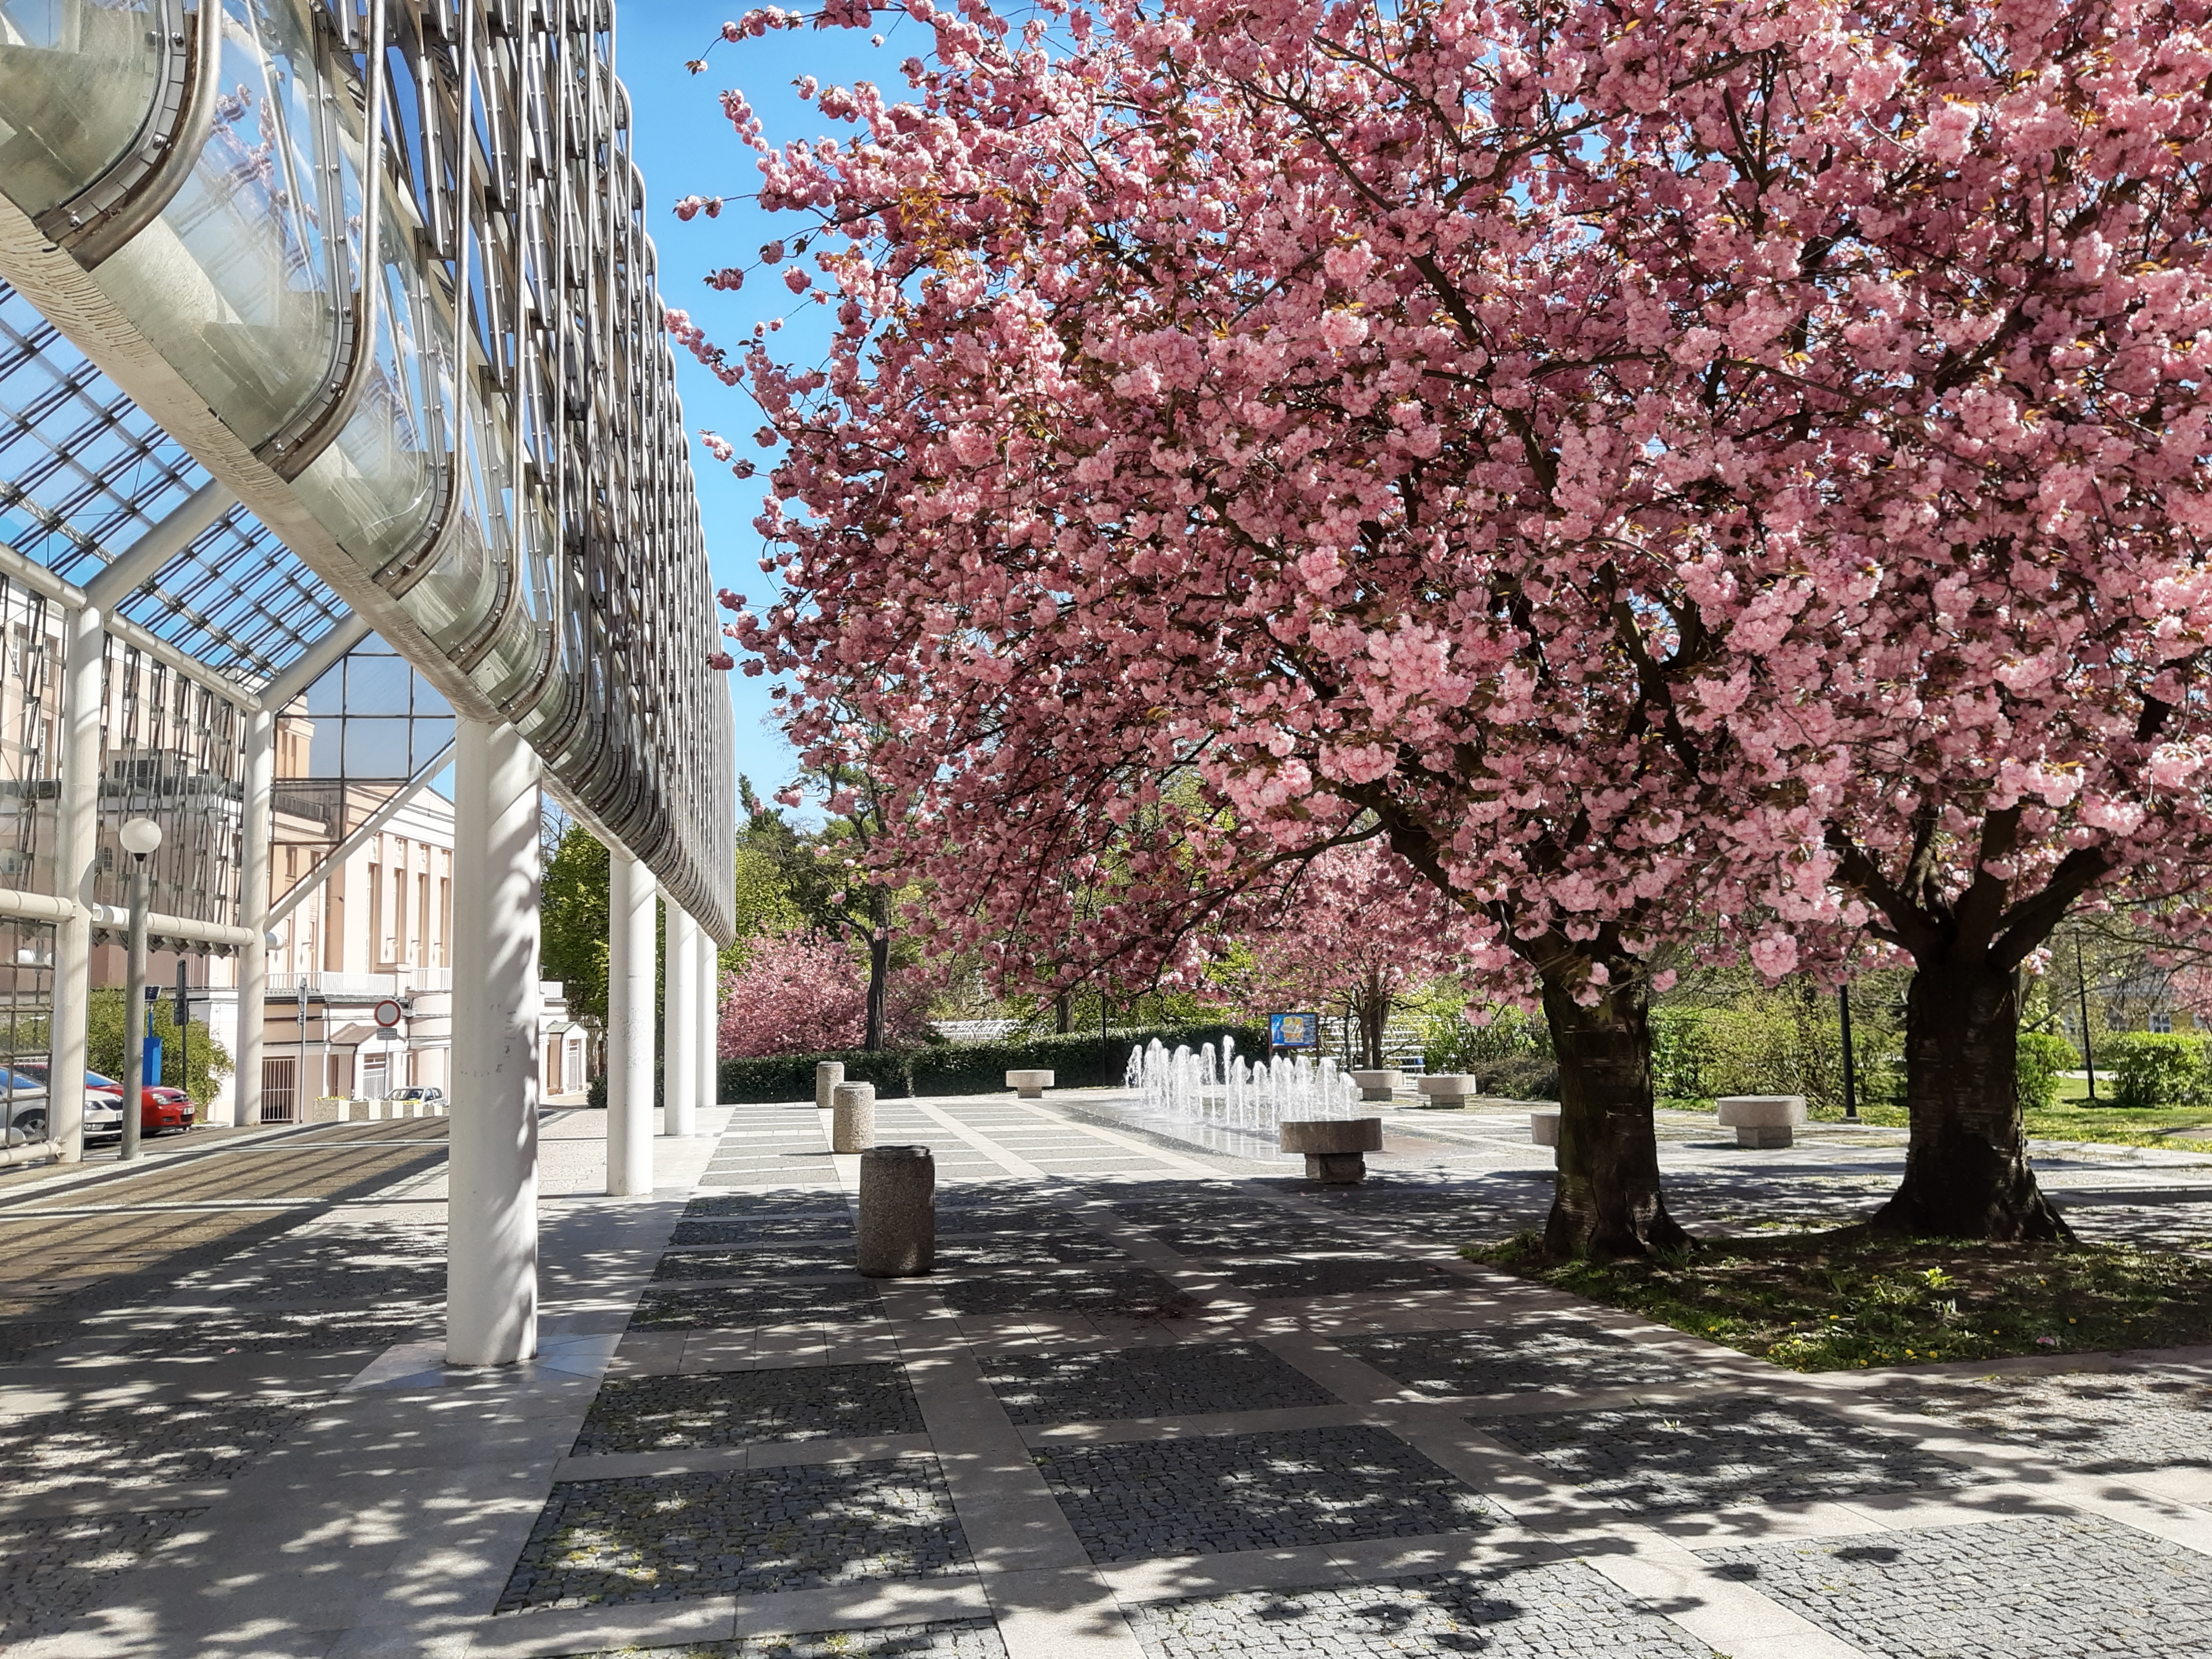
cherry, tree, spring, blossom, flower, woody plant, plant, public space, branch, neighbourhood, cherry blossom, sidewalk, street, architecture, city, road, winter, walkway, road surface, suburb, residential area, prunus, deciduous, park